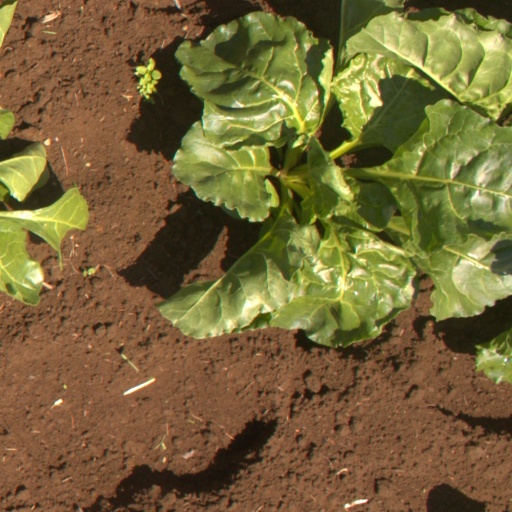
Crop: sugar beet